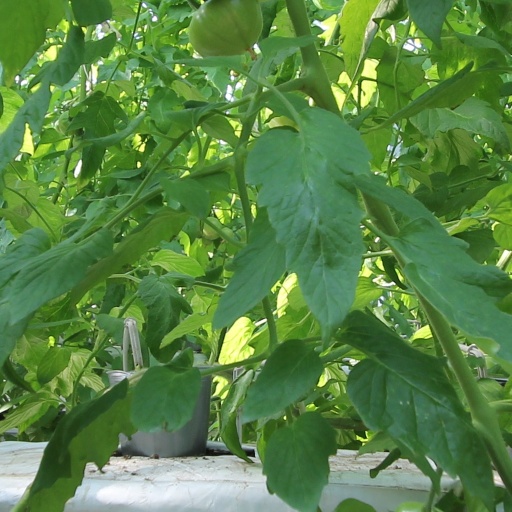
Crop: tomato